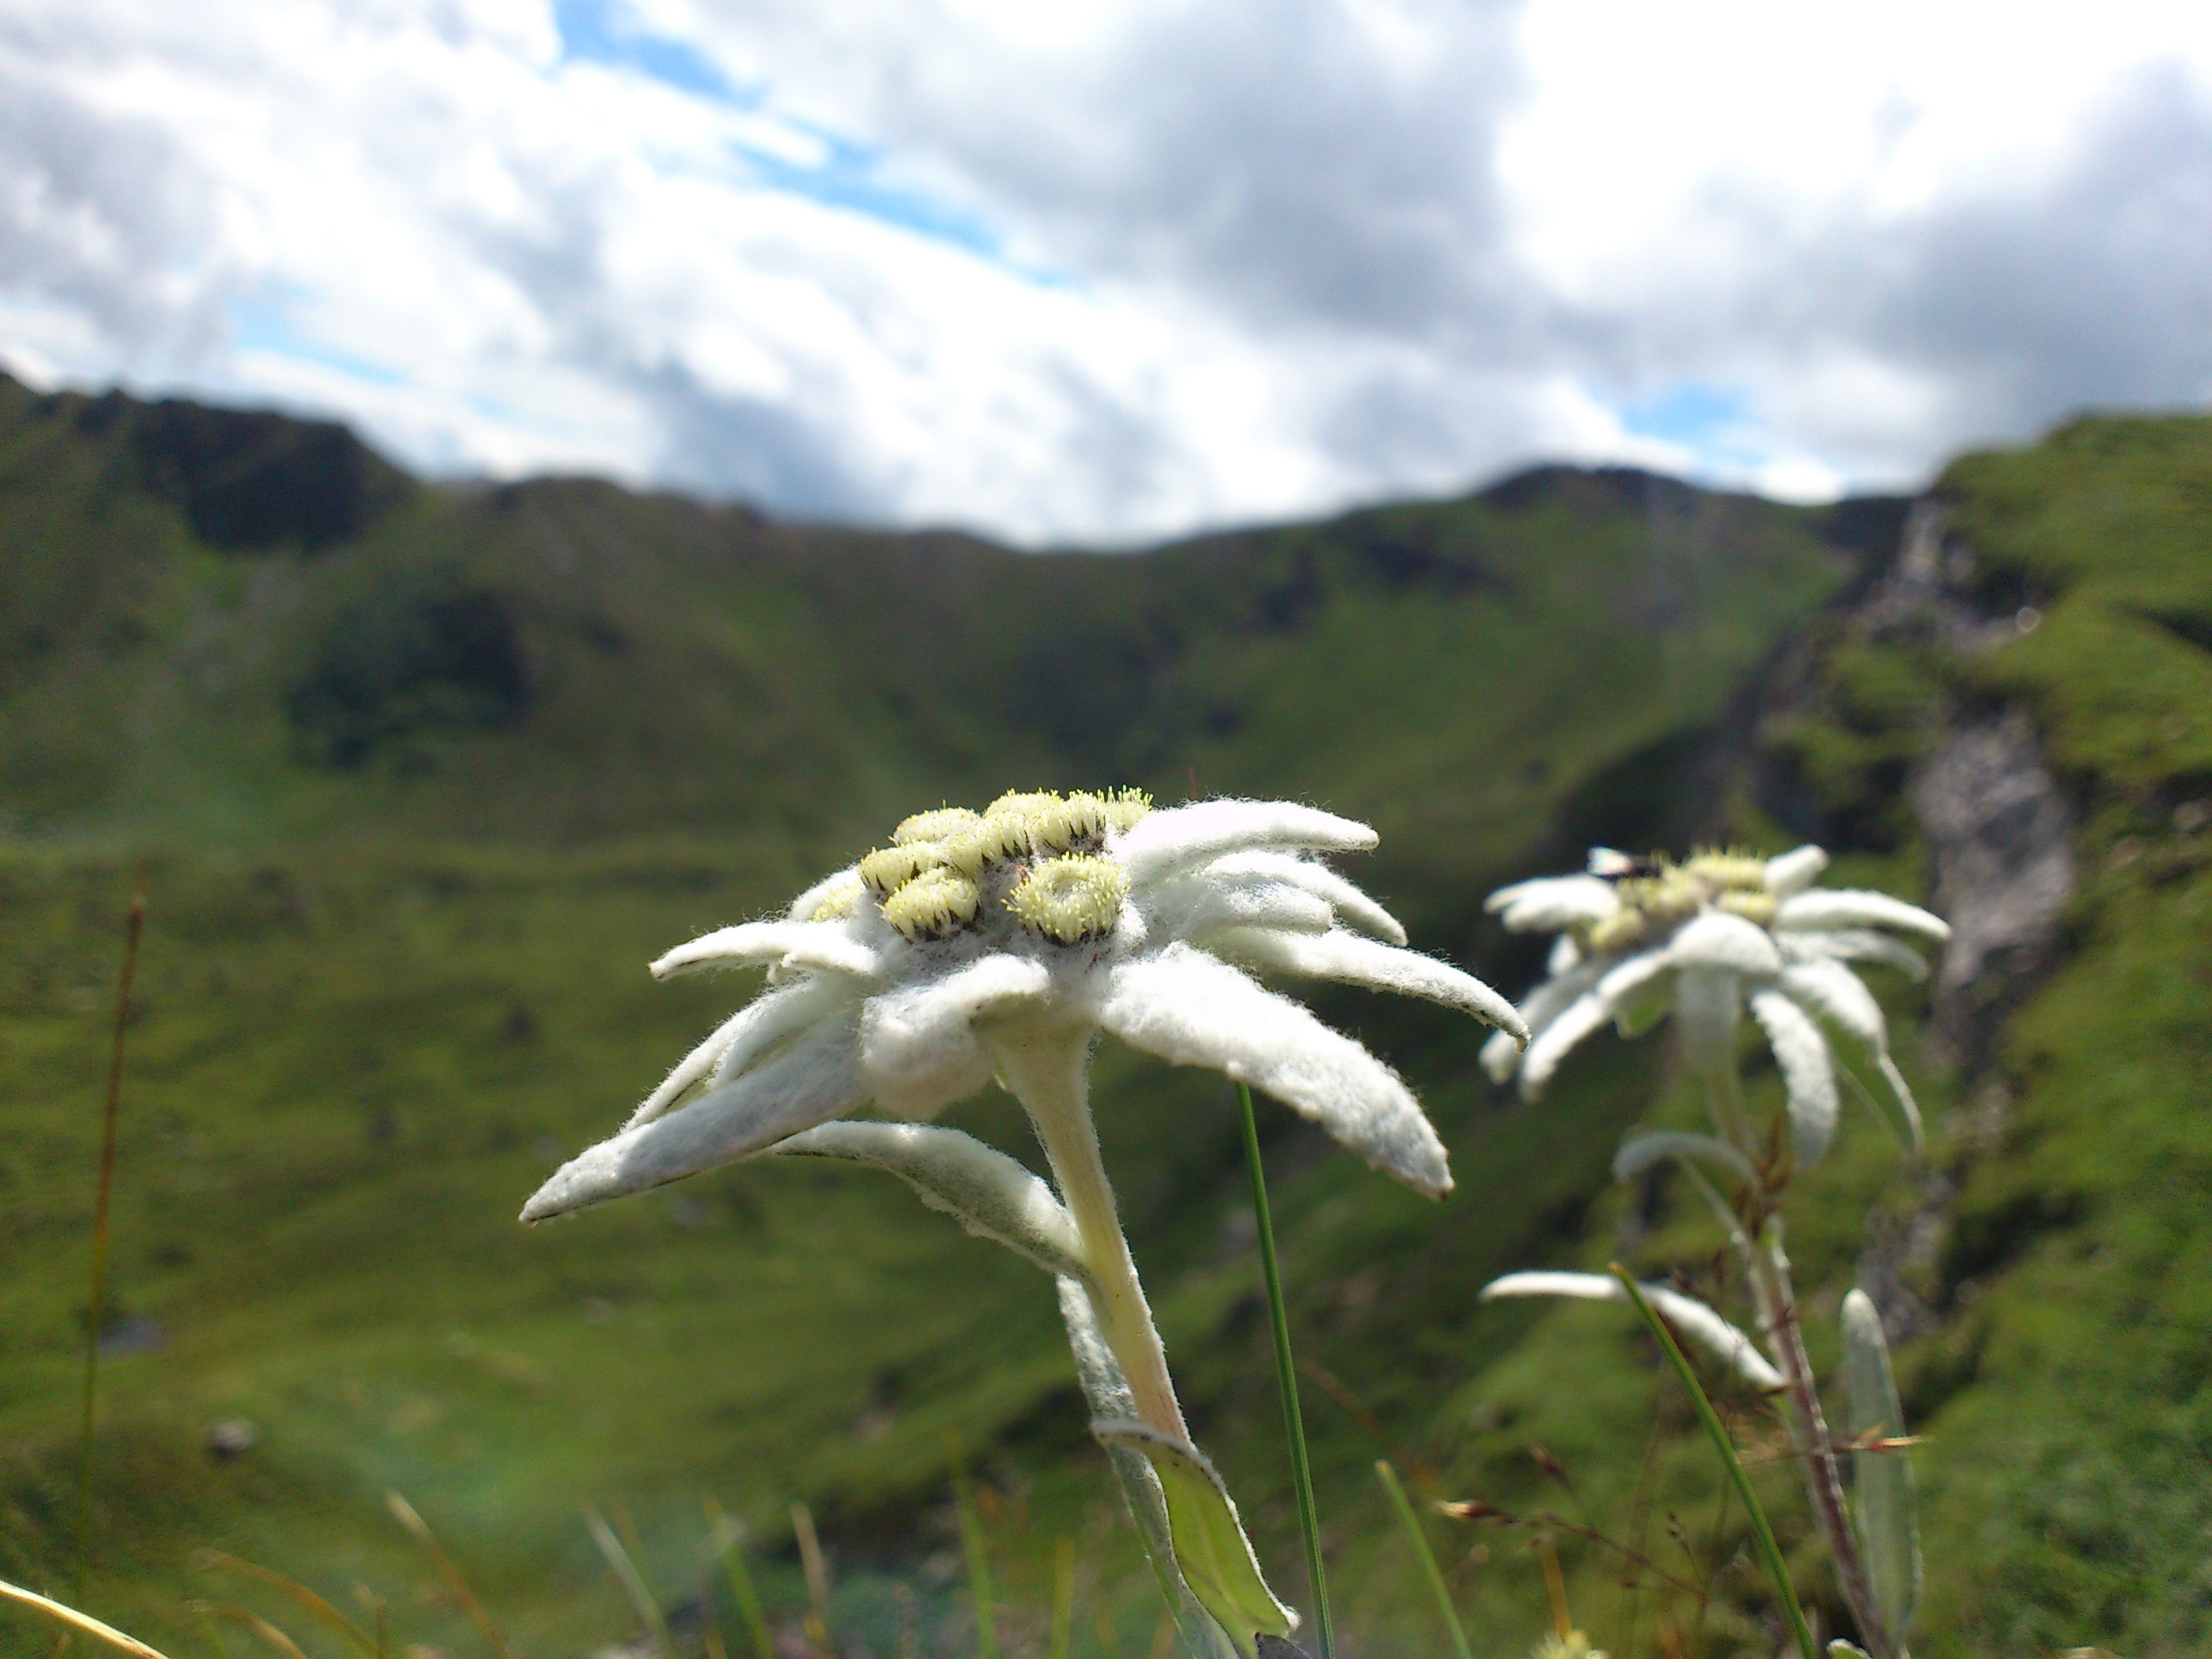
landscape, grass, mountain, plant, sky, flower, flora, mountains, vegetation, ecosystem, mountain flowers, edelweiss, grass family, ecoregion, plant community